Art of the late 16th century in Milan

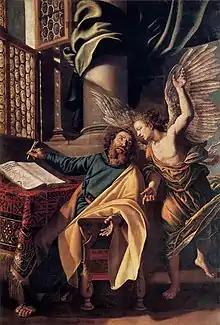
Vincenzo Campi, "St. Matthew", Pavia, San Francesco.

Martino Bassi's most important works also include the reconstruction in classicist forms of the dome of the Basilica of San Lorenzo, which collapsed in 1573: the new forms of the dome probably inspired Borromini for the dome of Sant'Ivo alla Sapienza. The reconstruction was actually supposed to involve the structure in its entirety, however, due to the close control of the archbishop, the works included only the dome and the remodeling of other minor parts of the church, leaving intact, by express order of Borromeo, the plan with the circular path.